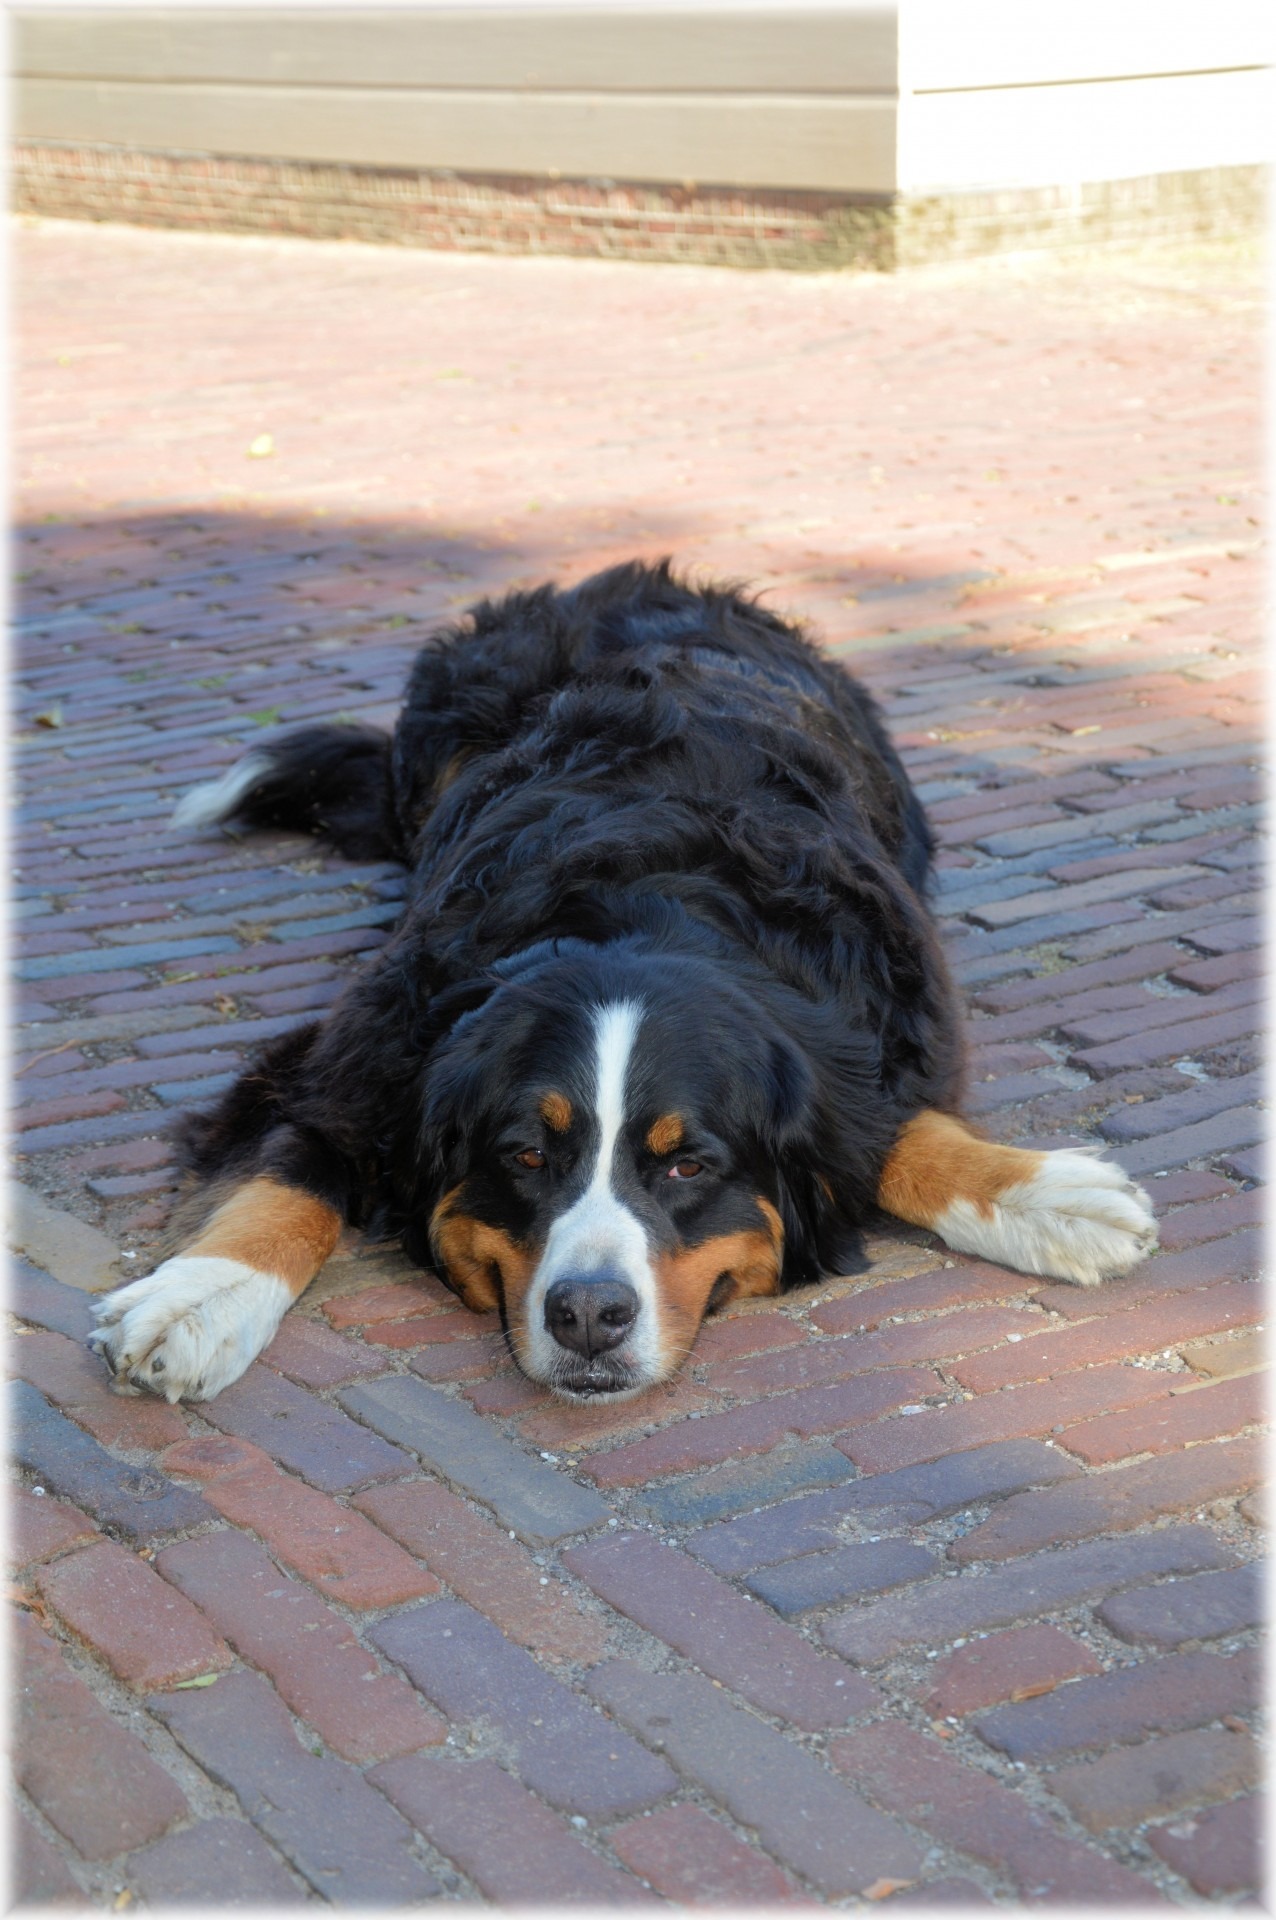
puppy, dog, animal, canine, bark, pet, mammal, friend, vertebrate, creature, resting, species, dog breed, domesticated, trained, tame, companion, purebred, pedigree, mongrel, obedient, mutt, vet, pooch, bernese mountain dog, growl, dog like mammal, carnivoran, greater swiss mountain dog